Sud Aviation

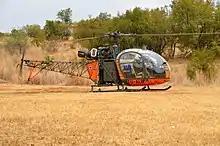
Sud Aviation SE.3130 Alouette II ZU-ALO in South Africa

Sud Aviation ('Southern Aviation') was a French state-owned aircraft manufacturer, originating in the merger of Sud-Est (SNCASE, or "Société nationale des constructions aéronautiques du sud-est") and Sud-Ouest (SNCASO or "Société nationale des constructions aéronautiques du sud-ouest") on 1 March 1957. Both companies had been formed from smaller privately owned corporations that had been nationalized into six regional design and manufacturing pools just prior to the Second World War.